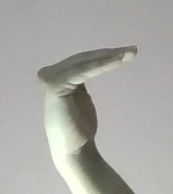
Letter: haa